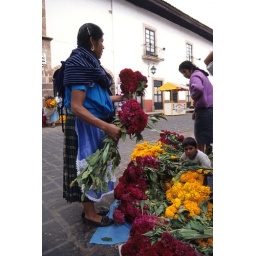
A Purhepecha woman purchases flowers at a Dia de los Muertos flower market in Patzcuaro, Michoacan Mexico